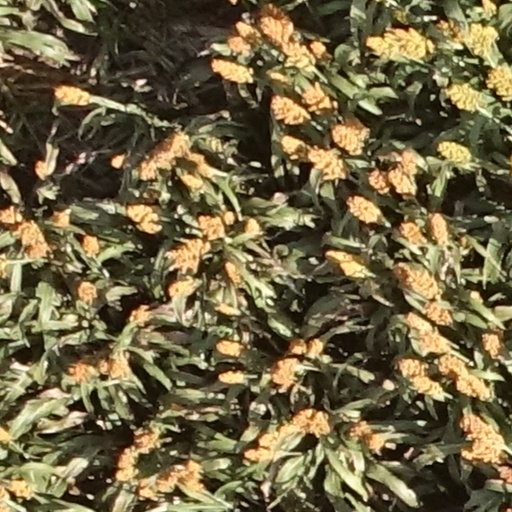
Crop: sorghum